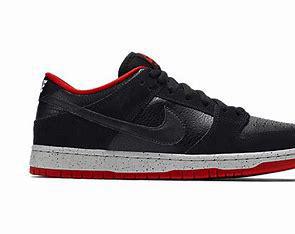
Brand: Nike
Model: SB Dunk Pro